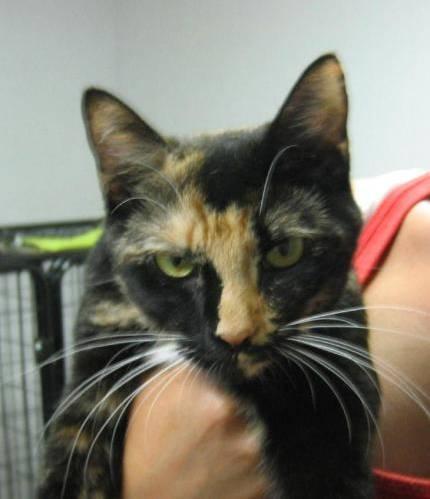
cat